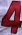
Number: 4